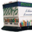
Label: truck